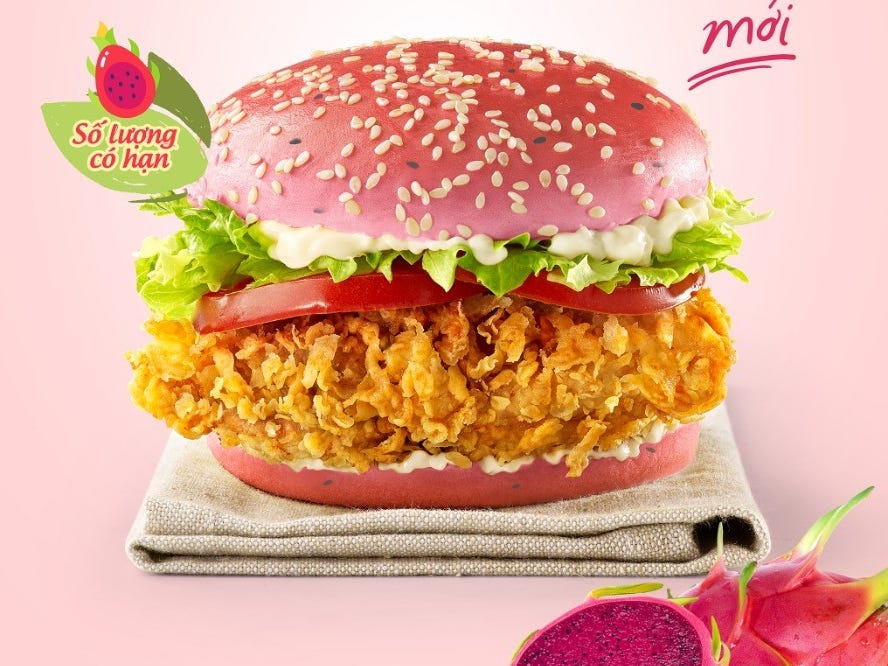
Dish: burger